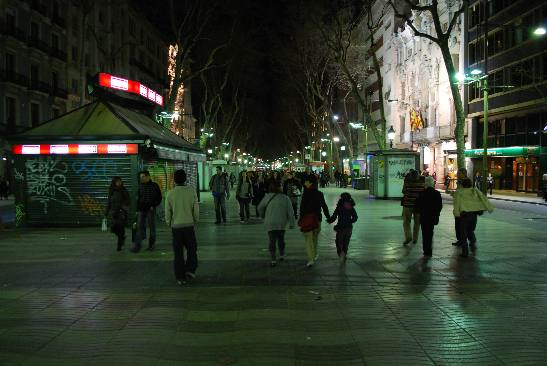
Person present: Yes